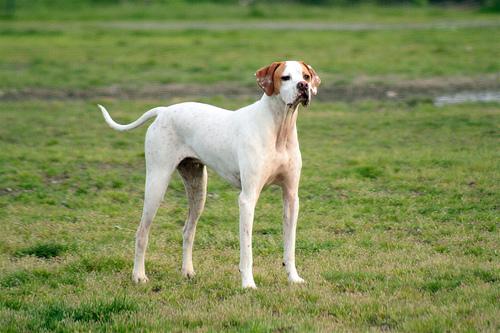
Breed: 211-n000059-German_short_haired_pointer